2019 AFL Women's Grand Final

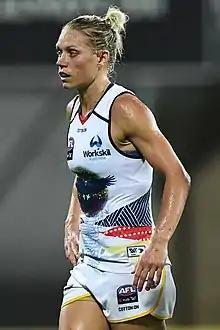
co-captain Erin Phillips was named best on ground.

The Blues started well, with Madison Prespakis scoring an early first goal off a 50-metre penalty on Adelaide co-captain Erin Phillips. The Crows were quick to respond with quick ball movement in the centre square from Foley to Ebony Marinoff to Anne Hatchard, who notched up their first score. A second 50-metre penalty gave Carlton another chance but was rushed through by Adelaide for a behind by Sarah Allan. The Crows were soon back on the attack, with Phillips marking just inside the 50-metre arc. Her kick fell short, but Irish recruit Ailish Considine put it through for a second goal. A third soon followed with Eloise Jones passing the ball to Hannah Martin for a goal from point-blank range. An attempt at the other end by Sarah Hosking resulted only in a behind, and yet another 50-metre penalty gave the Blues an opportunity on the siren, but the ball fell well short of the goal line.